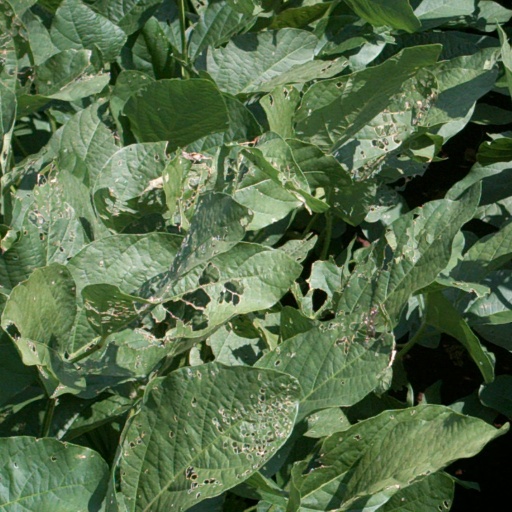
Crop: soybean